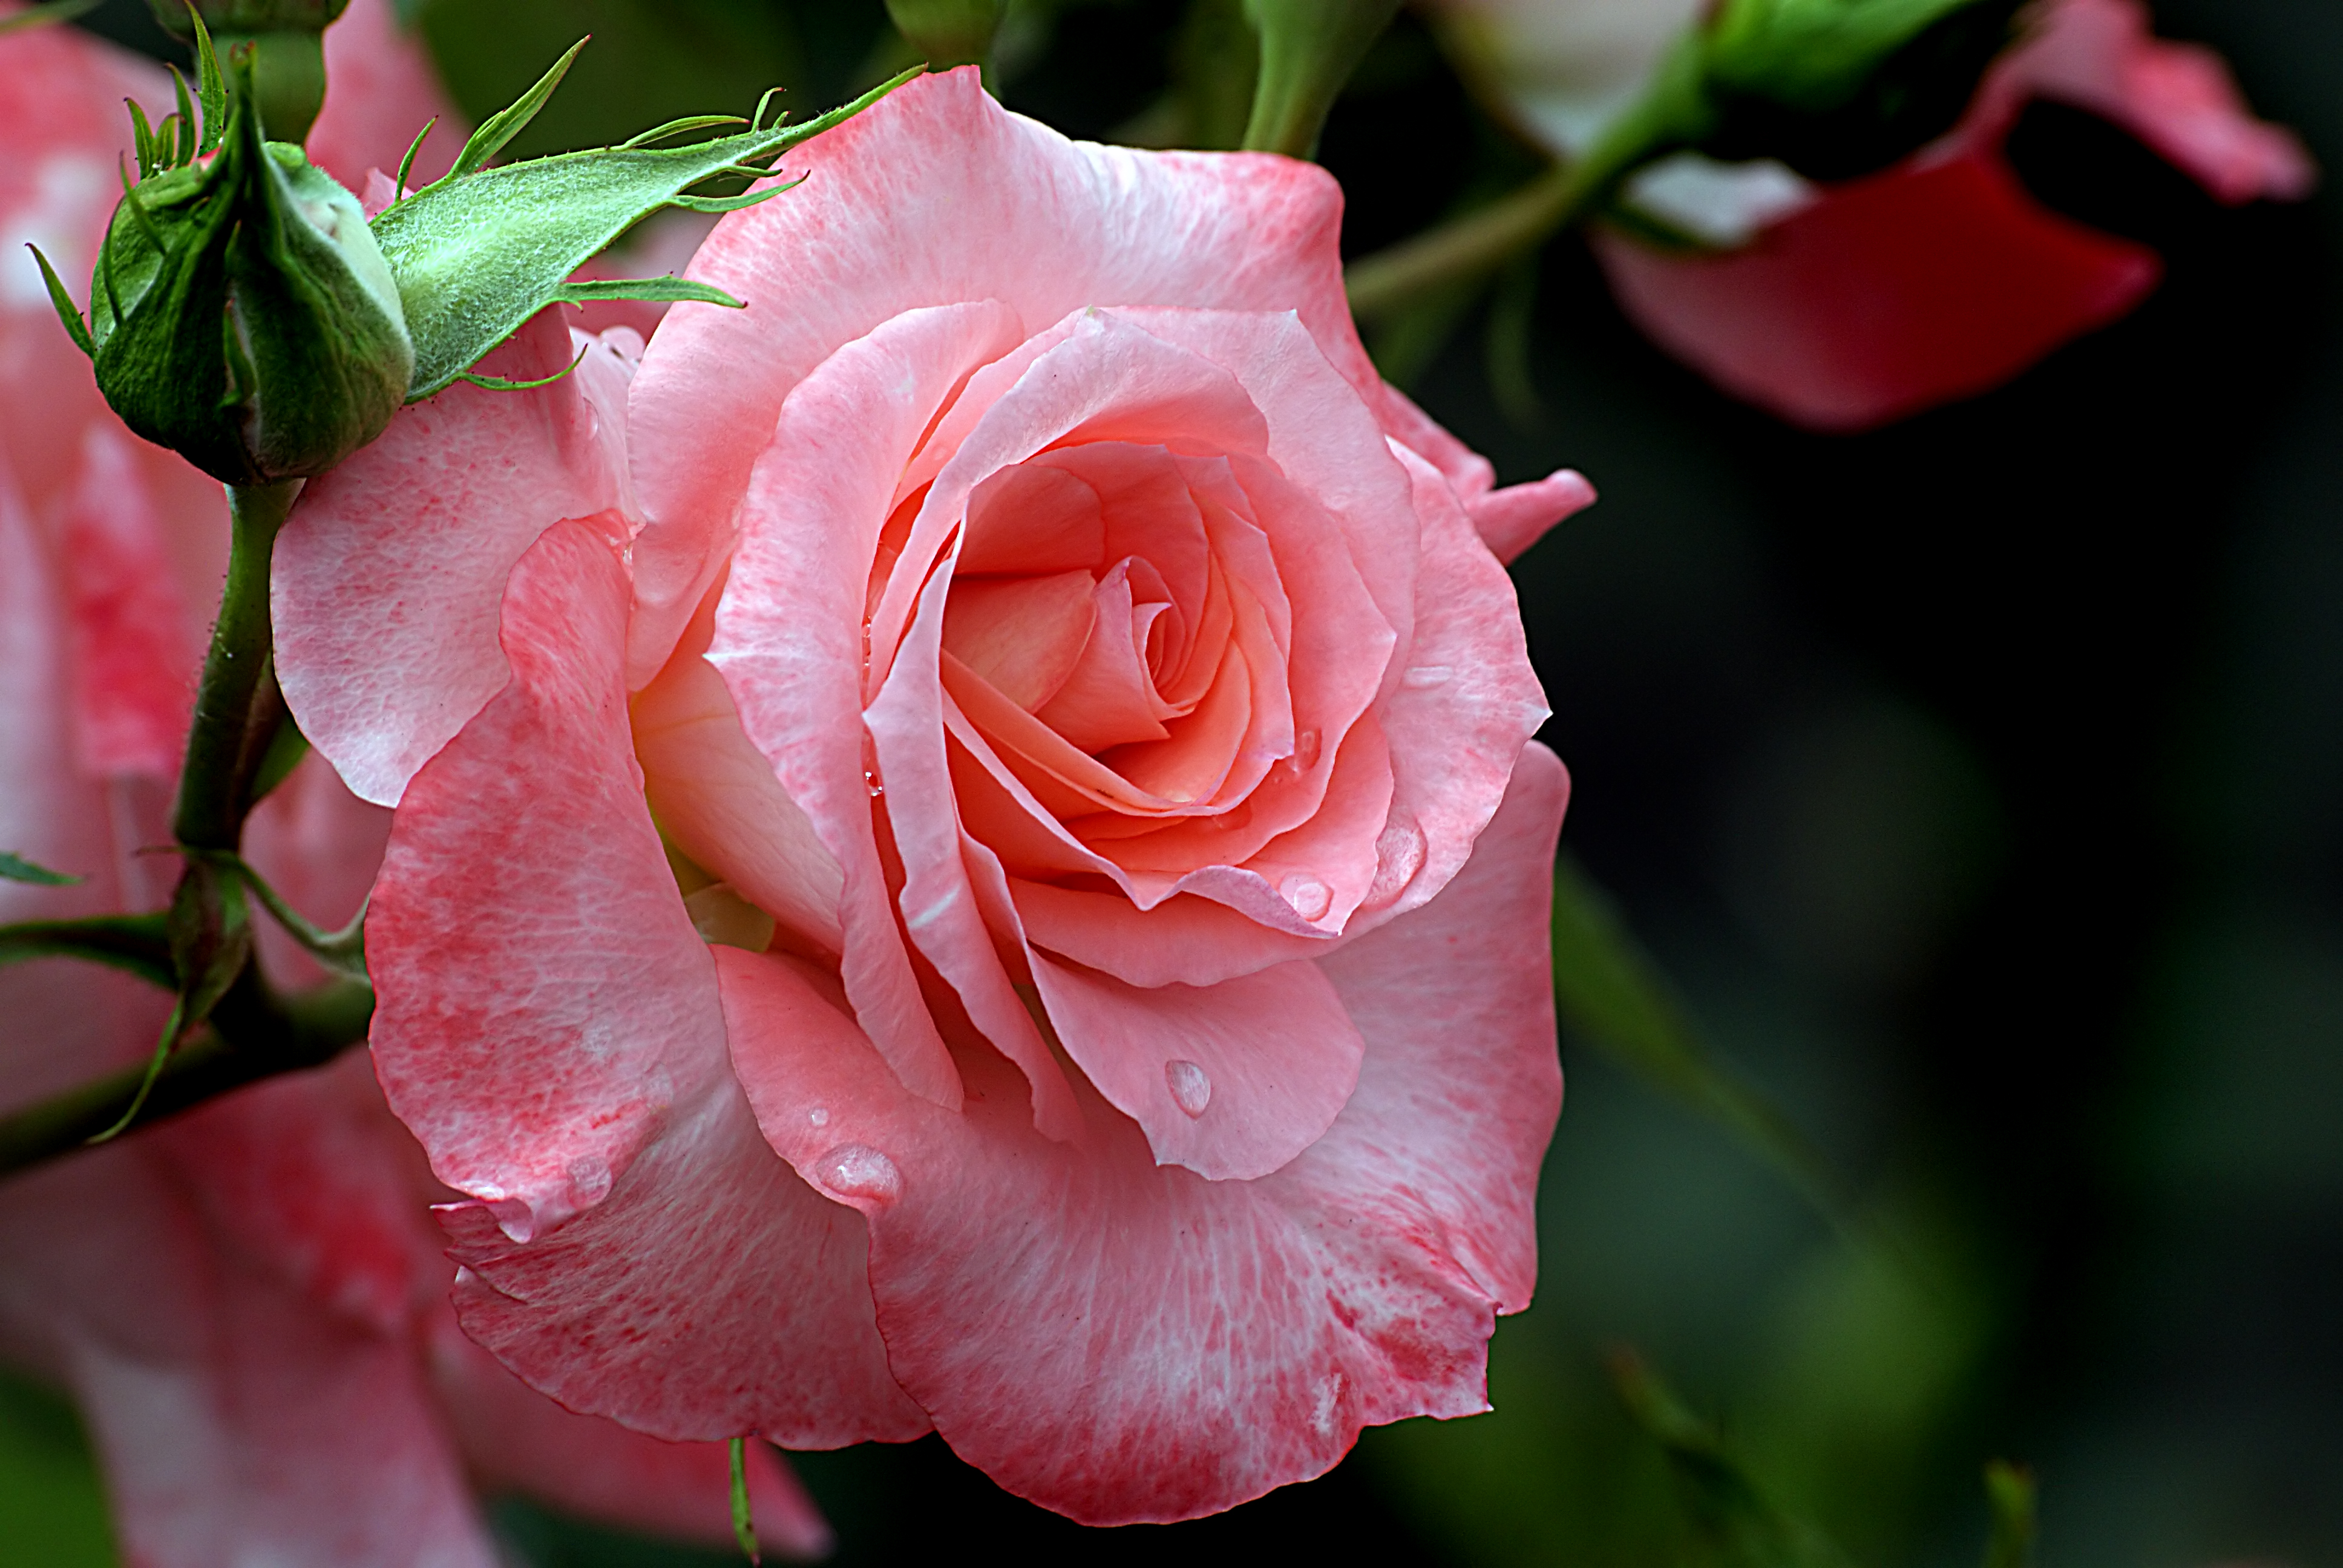
blossom, plant, flower, petal, rose, red, pink, flora, close up, roses, publicdomain, gardening, pinkflowers, blooms, floribunda, liverpoolecho, macro photography, flowering plant, garden roses, rose family, land plant